Police and prison abolition

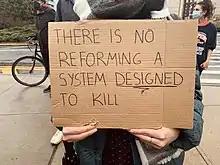
Many supporters of police abolition believe that police reform efforts are inherently flawed, and as such work to avoid compromising with less radical positions than abolition outright.

Abolitionists say calls for reform are attempts to abolition movements by proposing reforms which actually function to protect existing power structures. Tourmaline argues that this process of expecting the state to reduce harm and violence through increasing policing is embedded within the state's attempts to maintain its own legitimacy and power: "the logic of the state is constantly demanding us to think of ways to increase policing as a way to decrease harm and violence." Megan McDowell and Luis Fernandez state that an abolitionist praxis which "adopts uncompromising positions that resist liberal attempts at co-optation, incorporation, and/or reconciliation" should be adopted and amplified as a result.